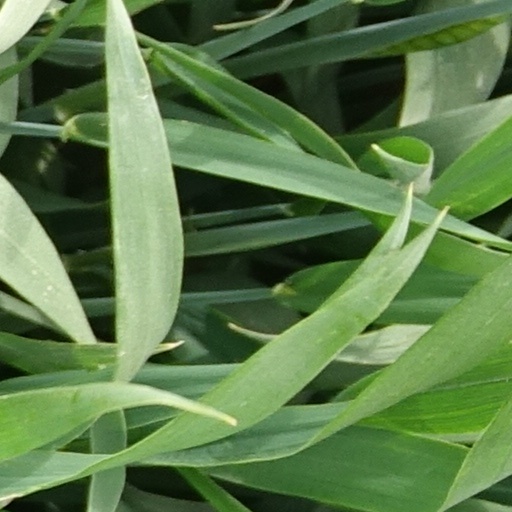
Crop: wheat